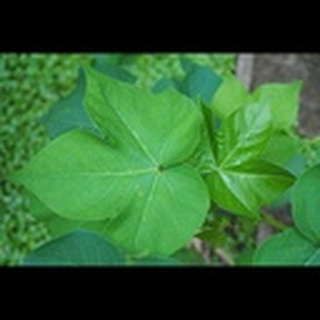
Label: healthy_cotton